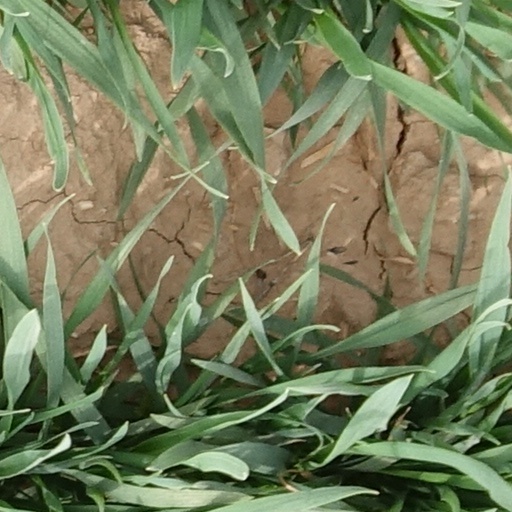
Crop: wheat